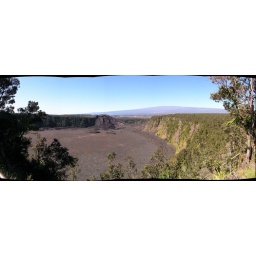
This crater was a lake of molten rock 400ft deep in 1959!